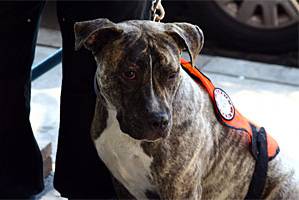
Label: dog